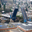
Label: bridge